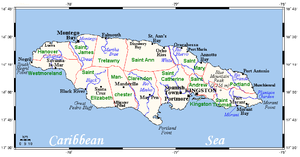
Le Cabarita est un fleuve de Jamaïque. Long de 39,7 km, il naît dans la paroisse de Hanover et se jette dans la mer des Caraïbes dans la paroisse de Westmoreland, à l'Ouest de Savanna-la-Mar.